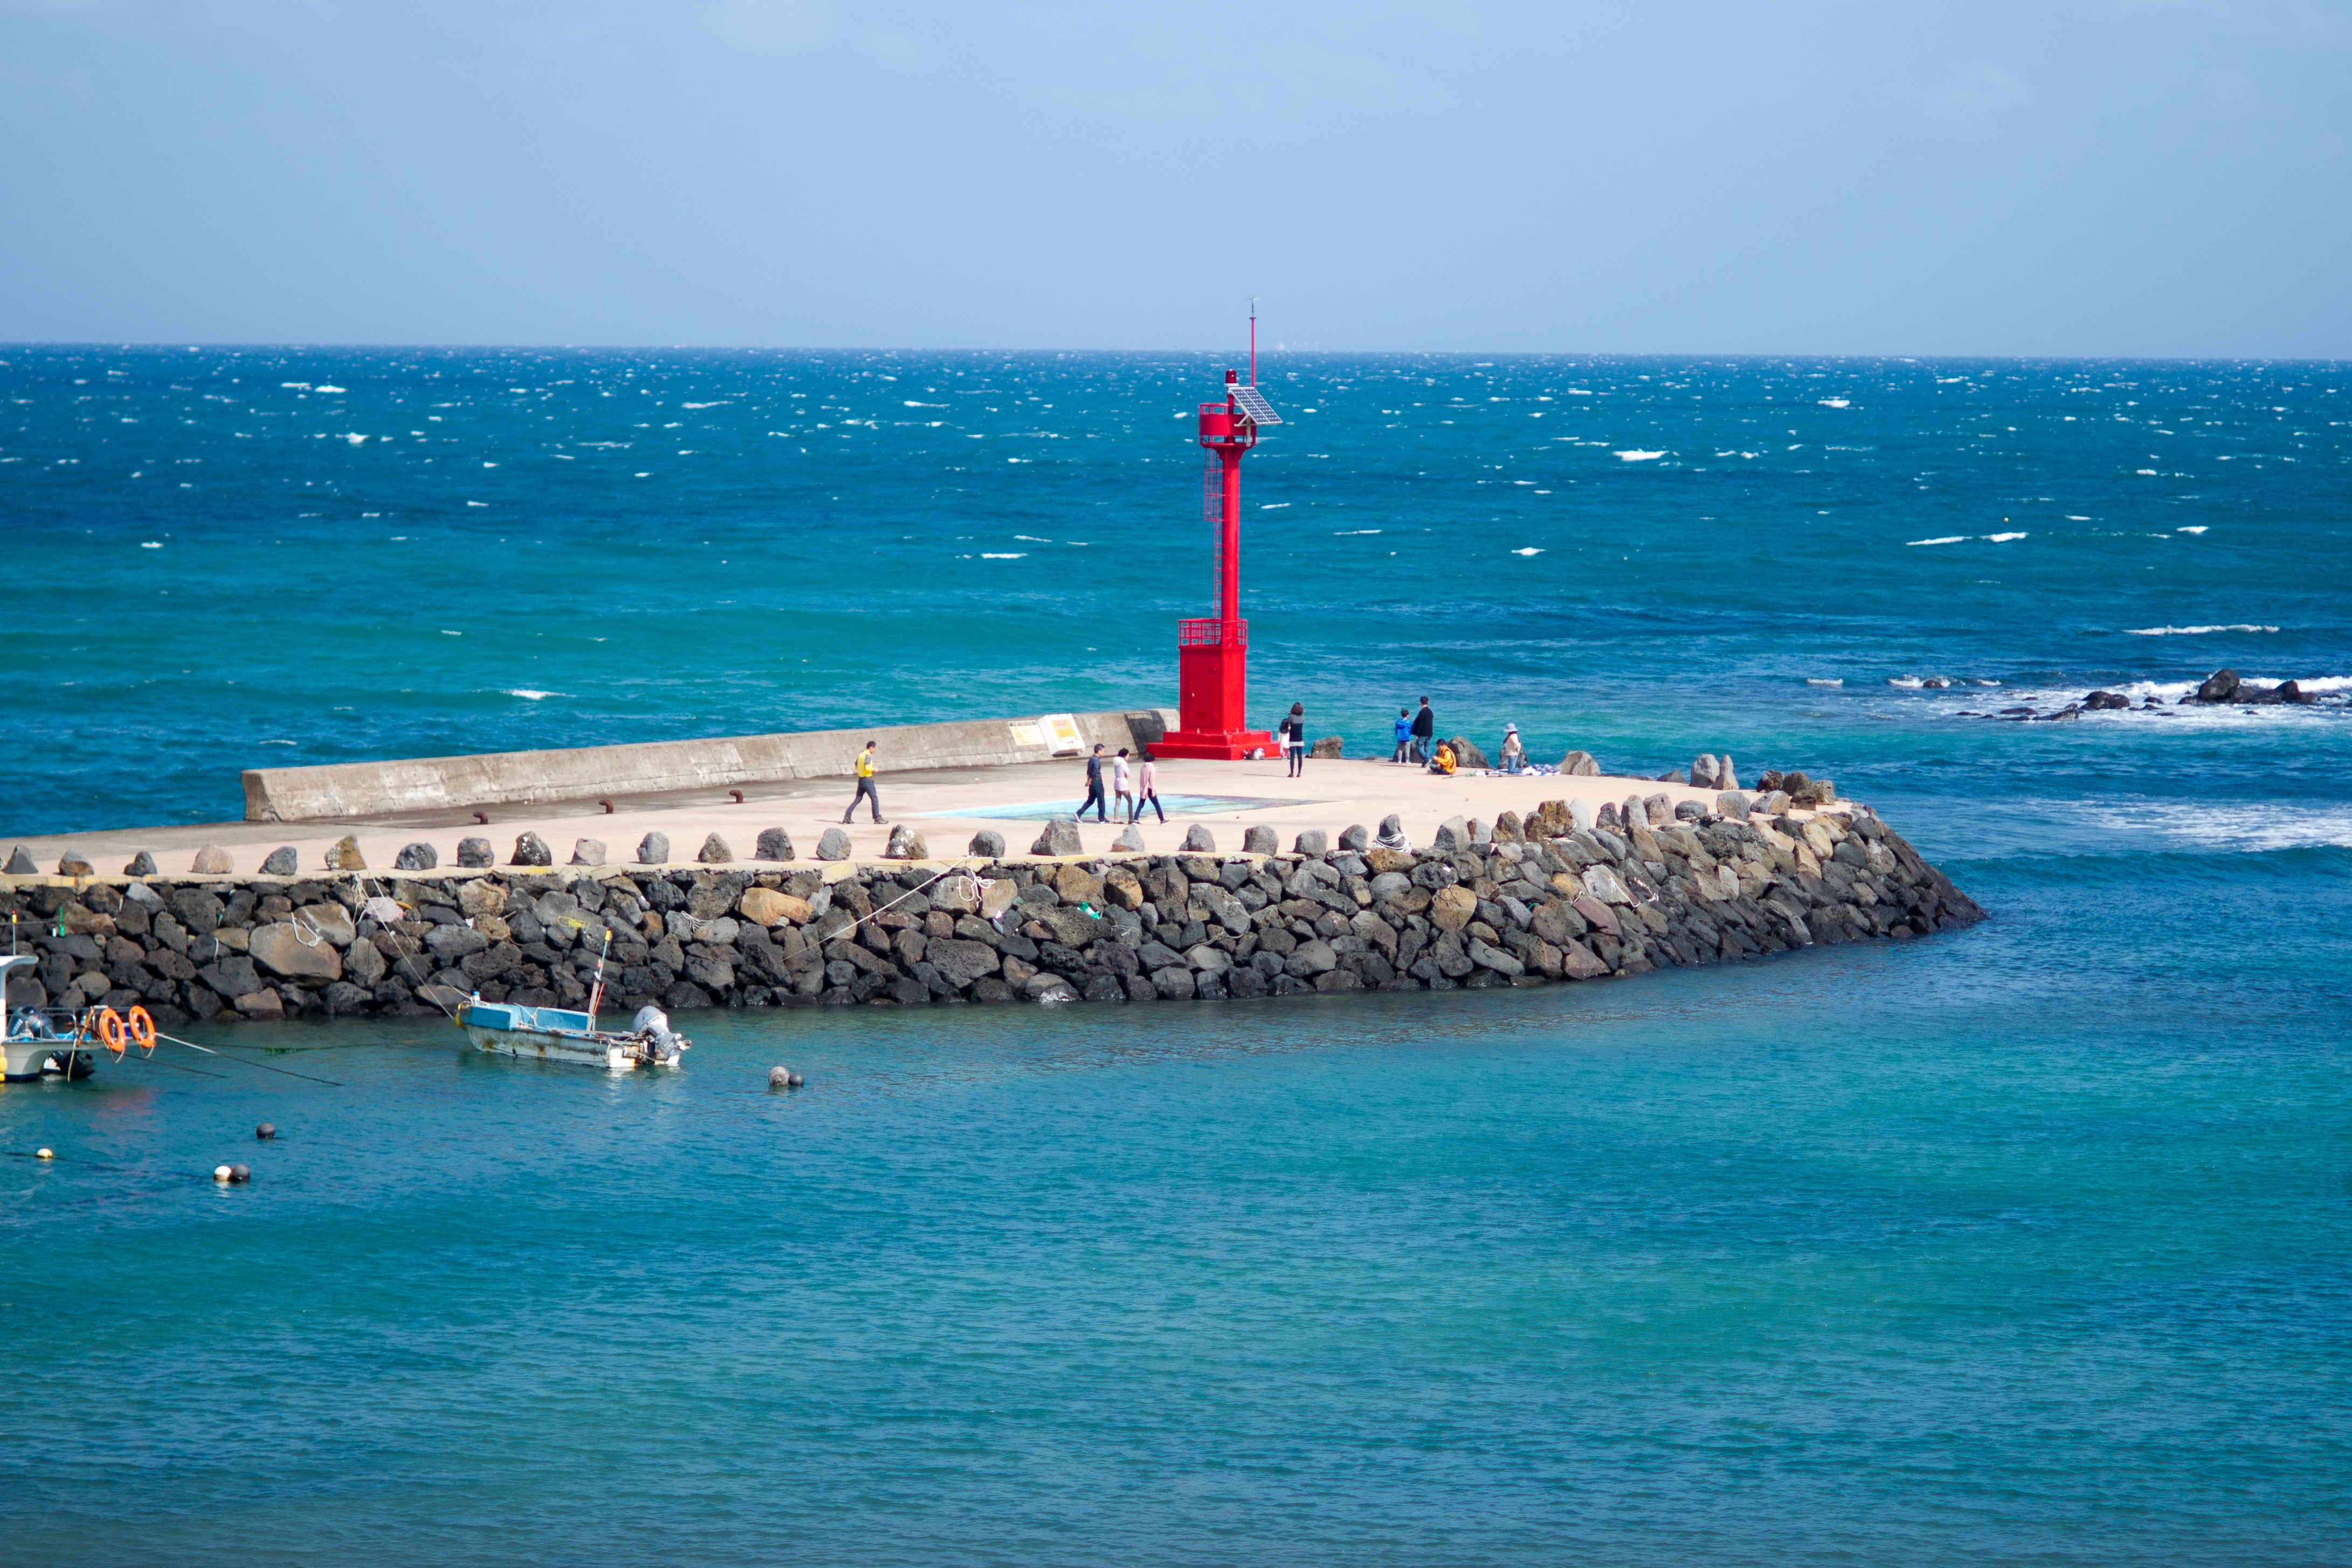
beach, sea, coast, ocean, horizon, lighthouse, shore, wave, vacation, cove, vehicle, tower, bay, island, terrain, bed, breakwater, cape, islet, jeju island, eup, little red lighthouse, wind wave